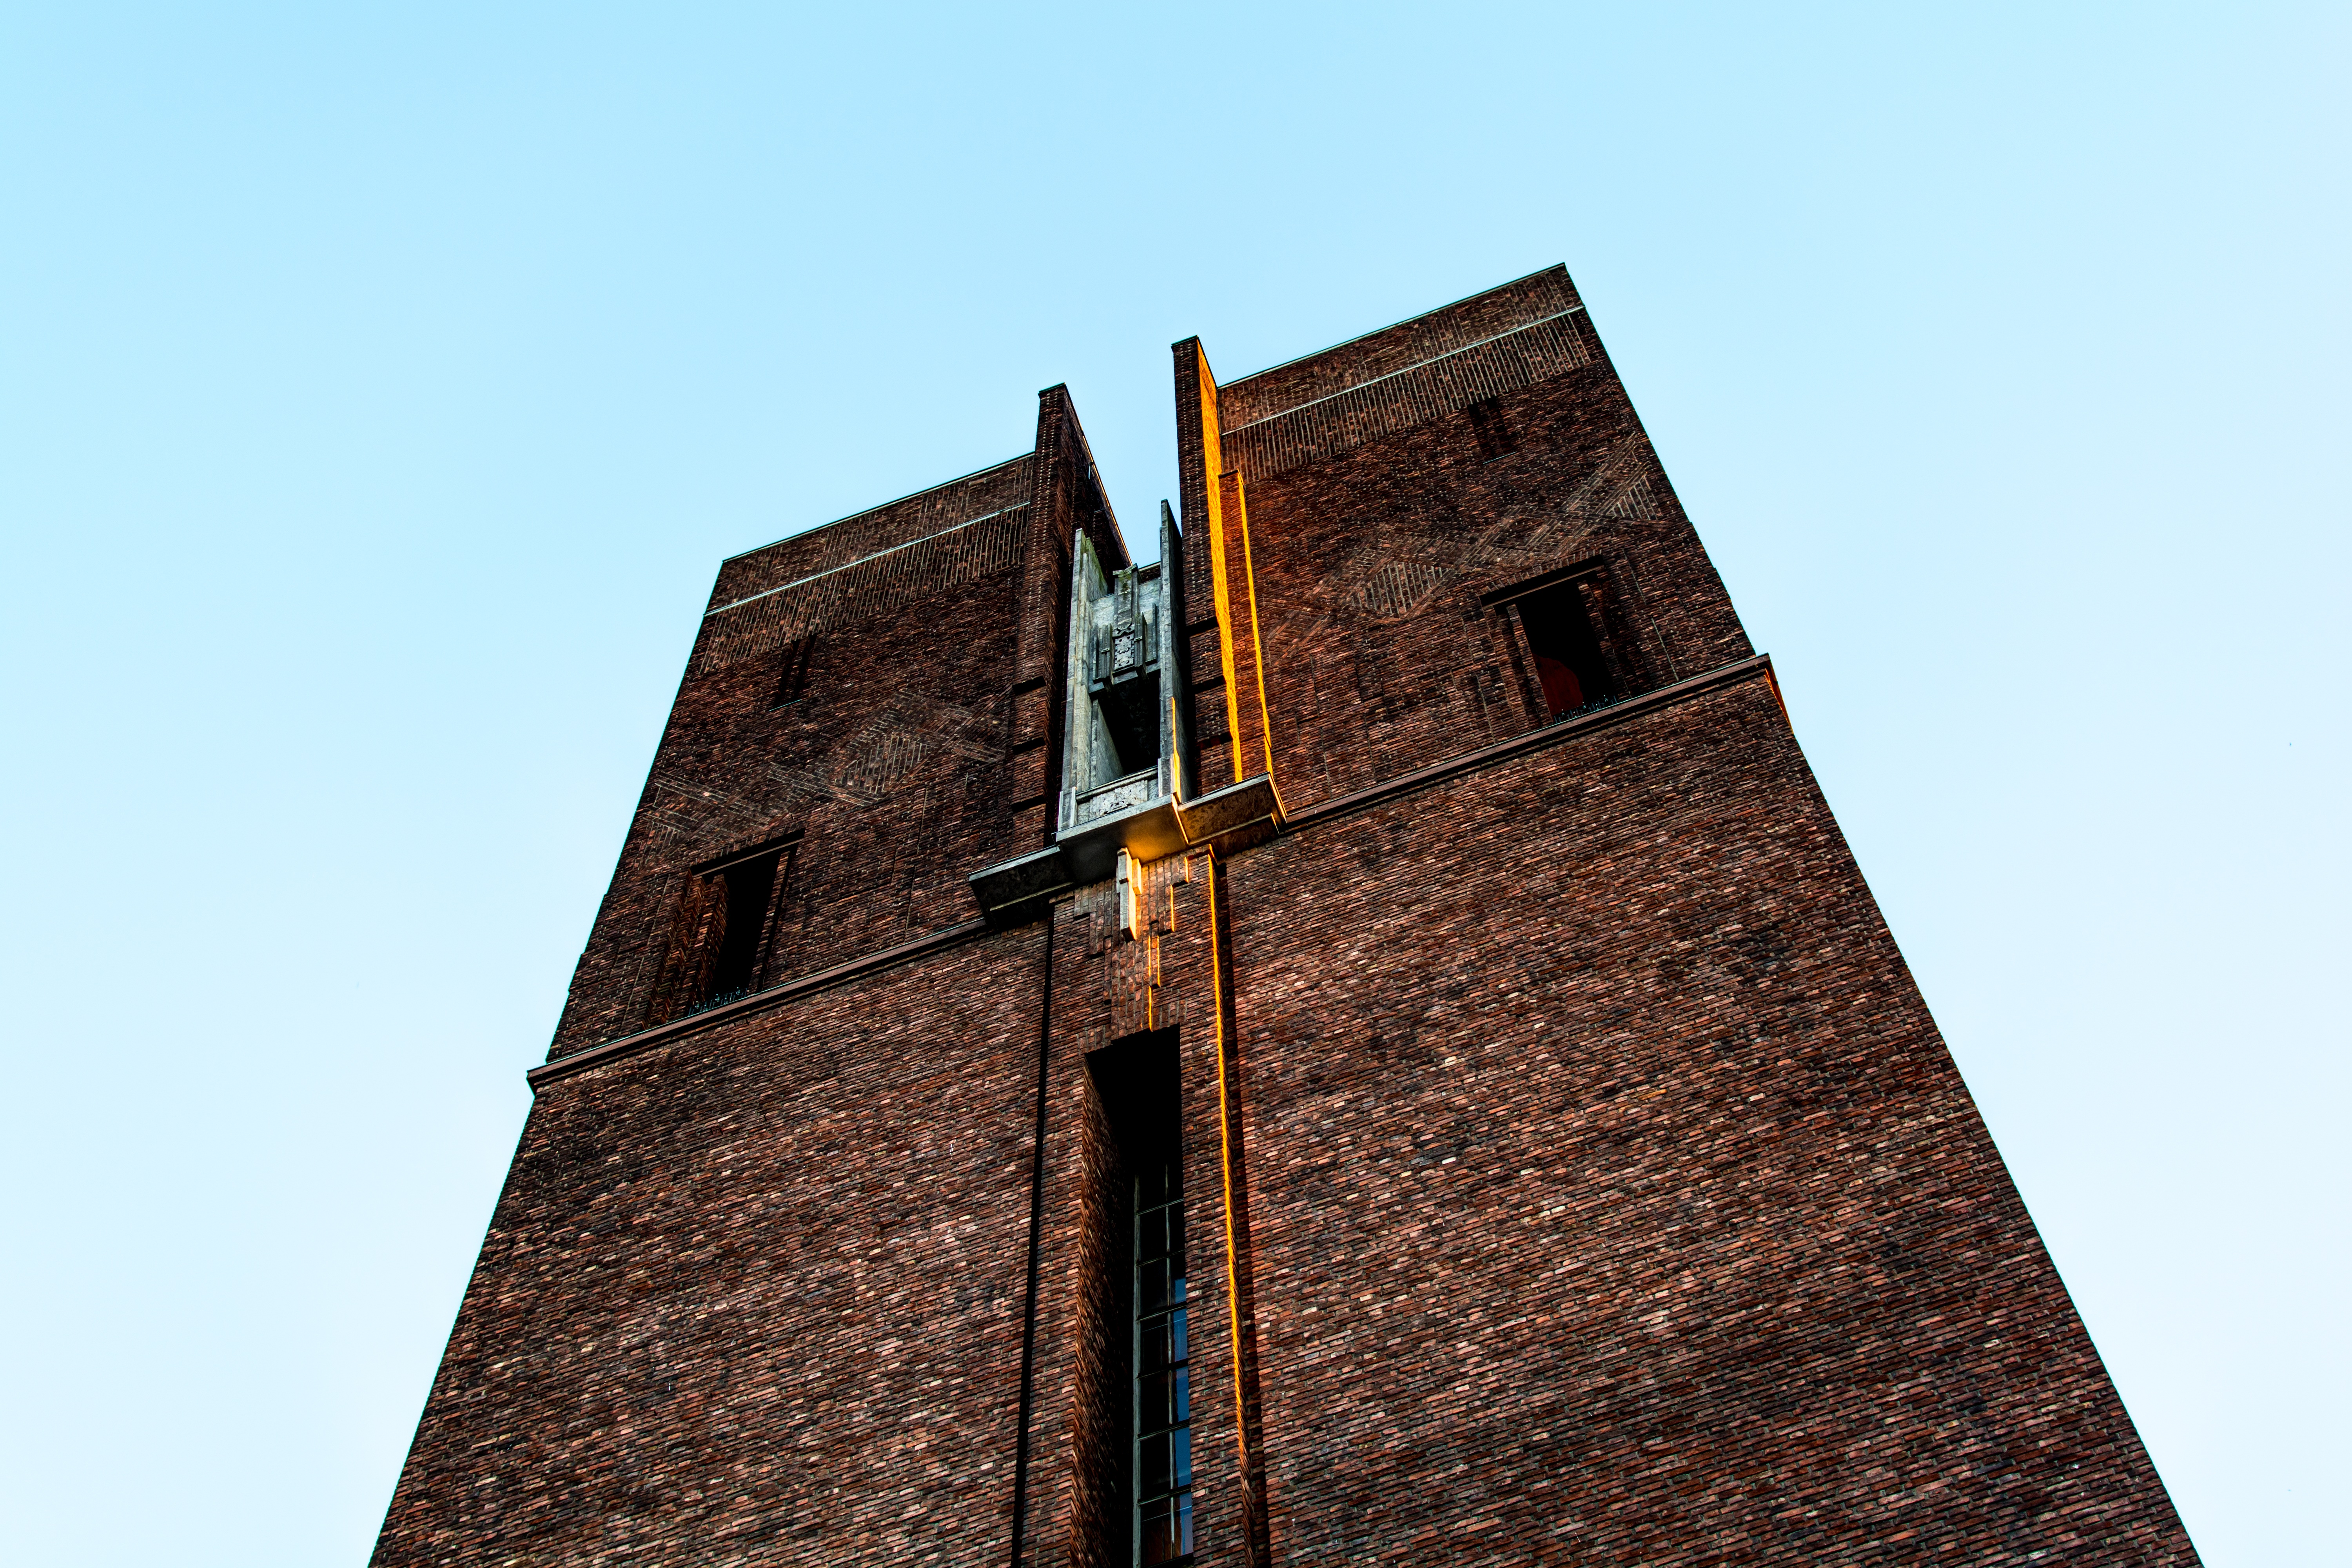
architecture, building, skyscraper, monument, tower, landmark, facade, church, chapel, place of worship, bell tower, spire, steeple